Henry M. Black

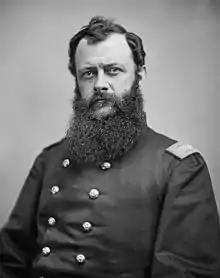
Henry M. Black

Henry Moorehouse (or Moore) Black (January 15, 1827 – August 5, 1893) was a United States Army officer who served as Commandant of Cadets at the United States Military Academy.